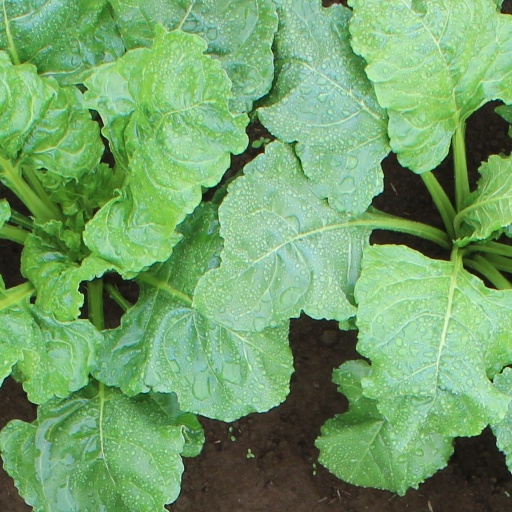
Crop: sugar beet